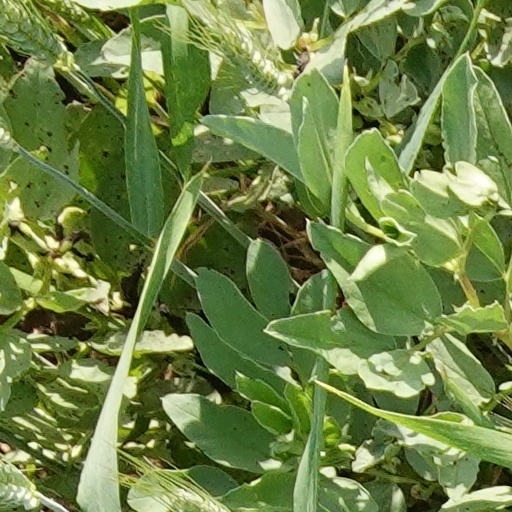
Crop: wheat